Mona Williams (writer, born 1943)

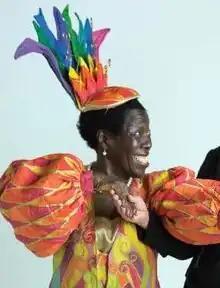
Williams on the poster for "Once Upon a Dance" (2018)

Mona Annette Williams (born 27 July 1943) is a Guyanese–New Zealand children's author, memoirist, oral storyteller and educator. Born in British Guiana, Williams has lived and worked in New Zealand since 1971, and performed in storytelling festivals around the world. Her performances incorporate music and dance. She has written over 24 stories for children, usually published in the "New Zealand School Journal", and published an autobiography in 1995 about her experiences attending a colonial school in Guyana.